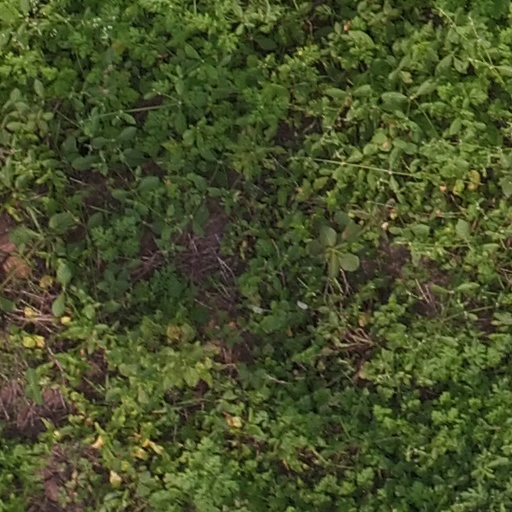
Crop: maize; corn